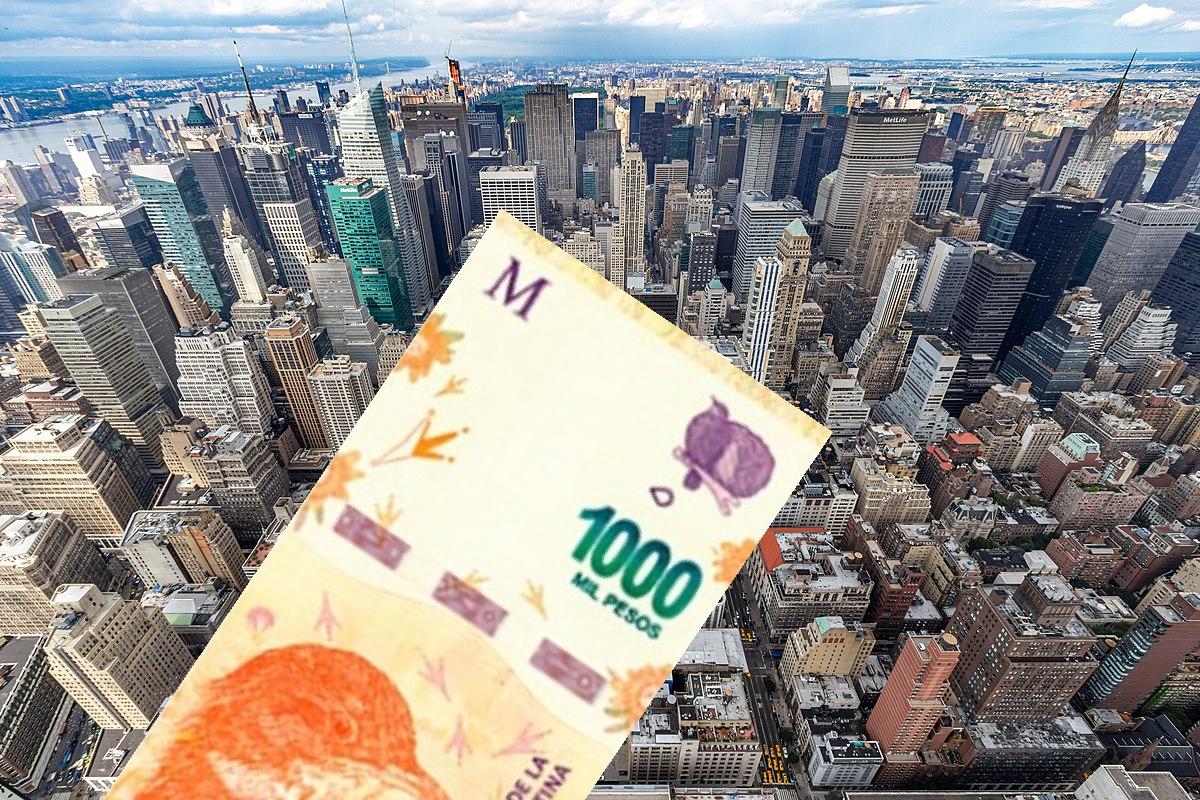
Denominación: 1000